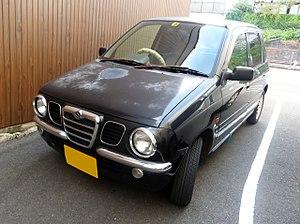
La Suzuki Cervo est une petite voiture, appartenant au Japon à la catégorie des keijidosha, produite par Suzuki de 1977 à 2009.